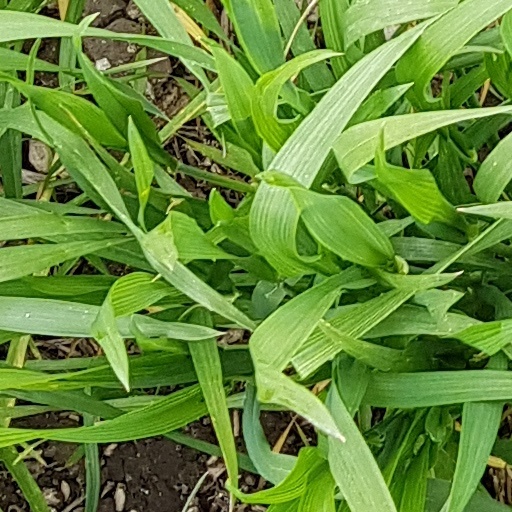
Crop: wheat